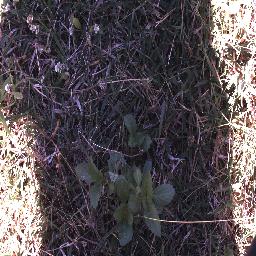
Label: snake_weed